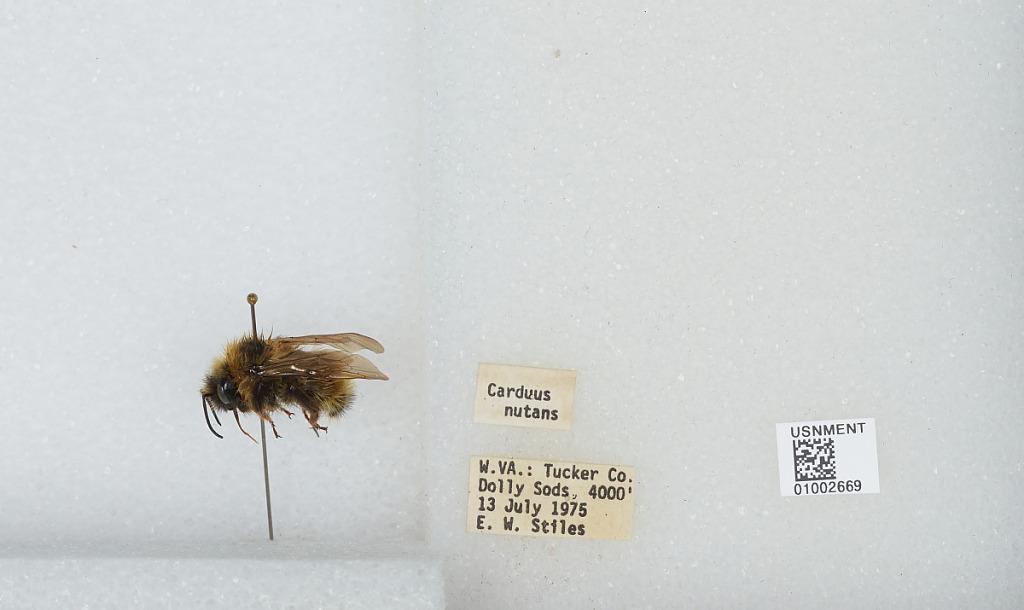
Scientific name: Bombus (Psithyrus) fernaldae (Franklin)
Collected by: E. Stiles
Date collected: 1975-7-13
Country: United States
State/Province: West Virginia
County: Tucker
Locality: Dolly Sods
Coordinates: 38.9958, -79.3681